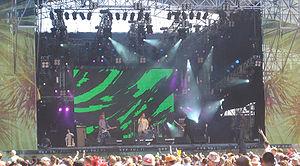
Dingo est un groupe de rock finlandais formé en 1982 autour du chanteur Pertti Neumann. Il est considéré comme l'un des groupes de musique les plus populaires de Finlande.